Bow, London

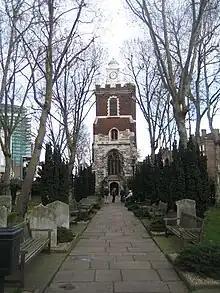
The Parish Church of St Mary and Holy Trinity, Stratford, Bow; known as Bow Church

Responsibility for maintenance of the bridge was always in dispute, no more so than with the Dissolution of the Monasteries, when local landowners who had taken over the Abbey lands were found responsible. The bridge was widened in 1741 and tolls were levied to defray the expense, but litigation over maintenance lasted until 1834, when the bridge needed to be rebuilt and landowners agreed to pay half of the cost, with Essex and Middlesex sharing the other. The bridge was again replaced in 1834, by the "Middlesex and Essex Turnpike Trust", and in 1866 West Ham took responsibility for its upkeep and that of the causeway and smaller bridges that continued the route across the Lea.